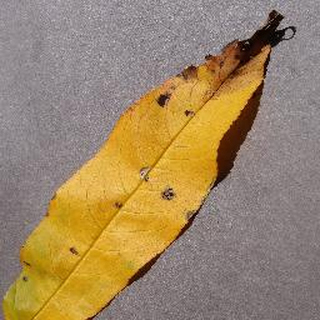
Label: peach_bacterial_spot